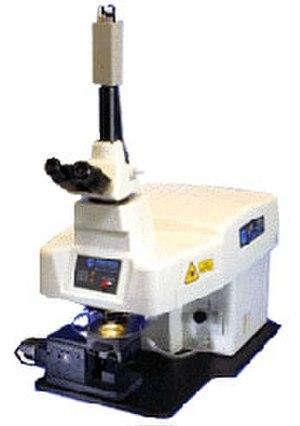
L'ablation laser est une technique utilisée pour la production de nanoparticules, certaines méthodes d'analyses de matériaux et/ou pour produire un dépôt en couche mince atomique.